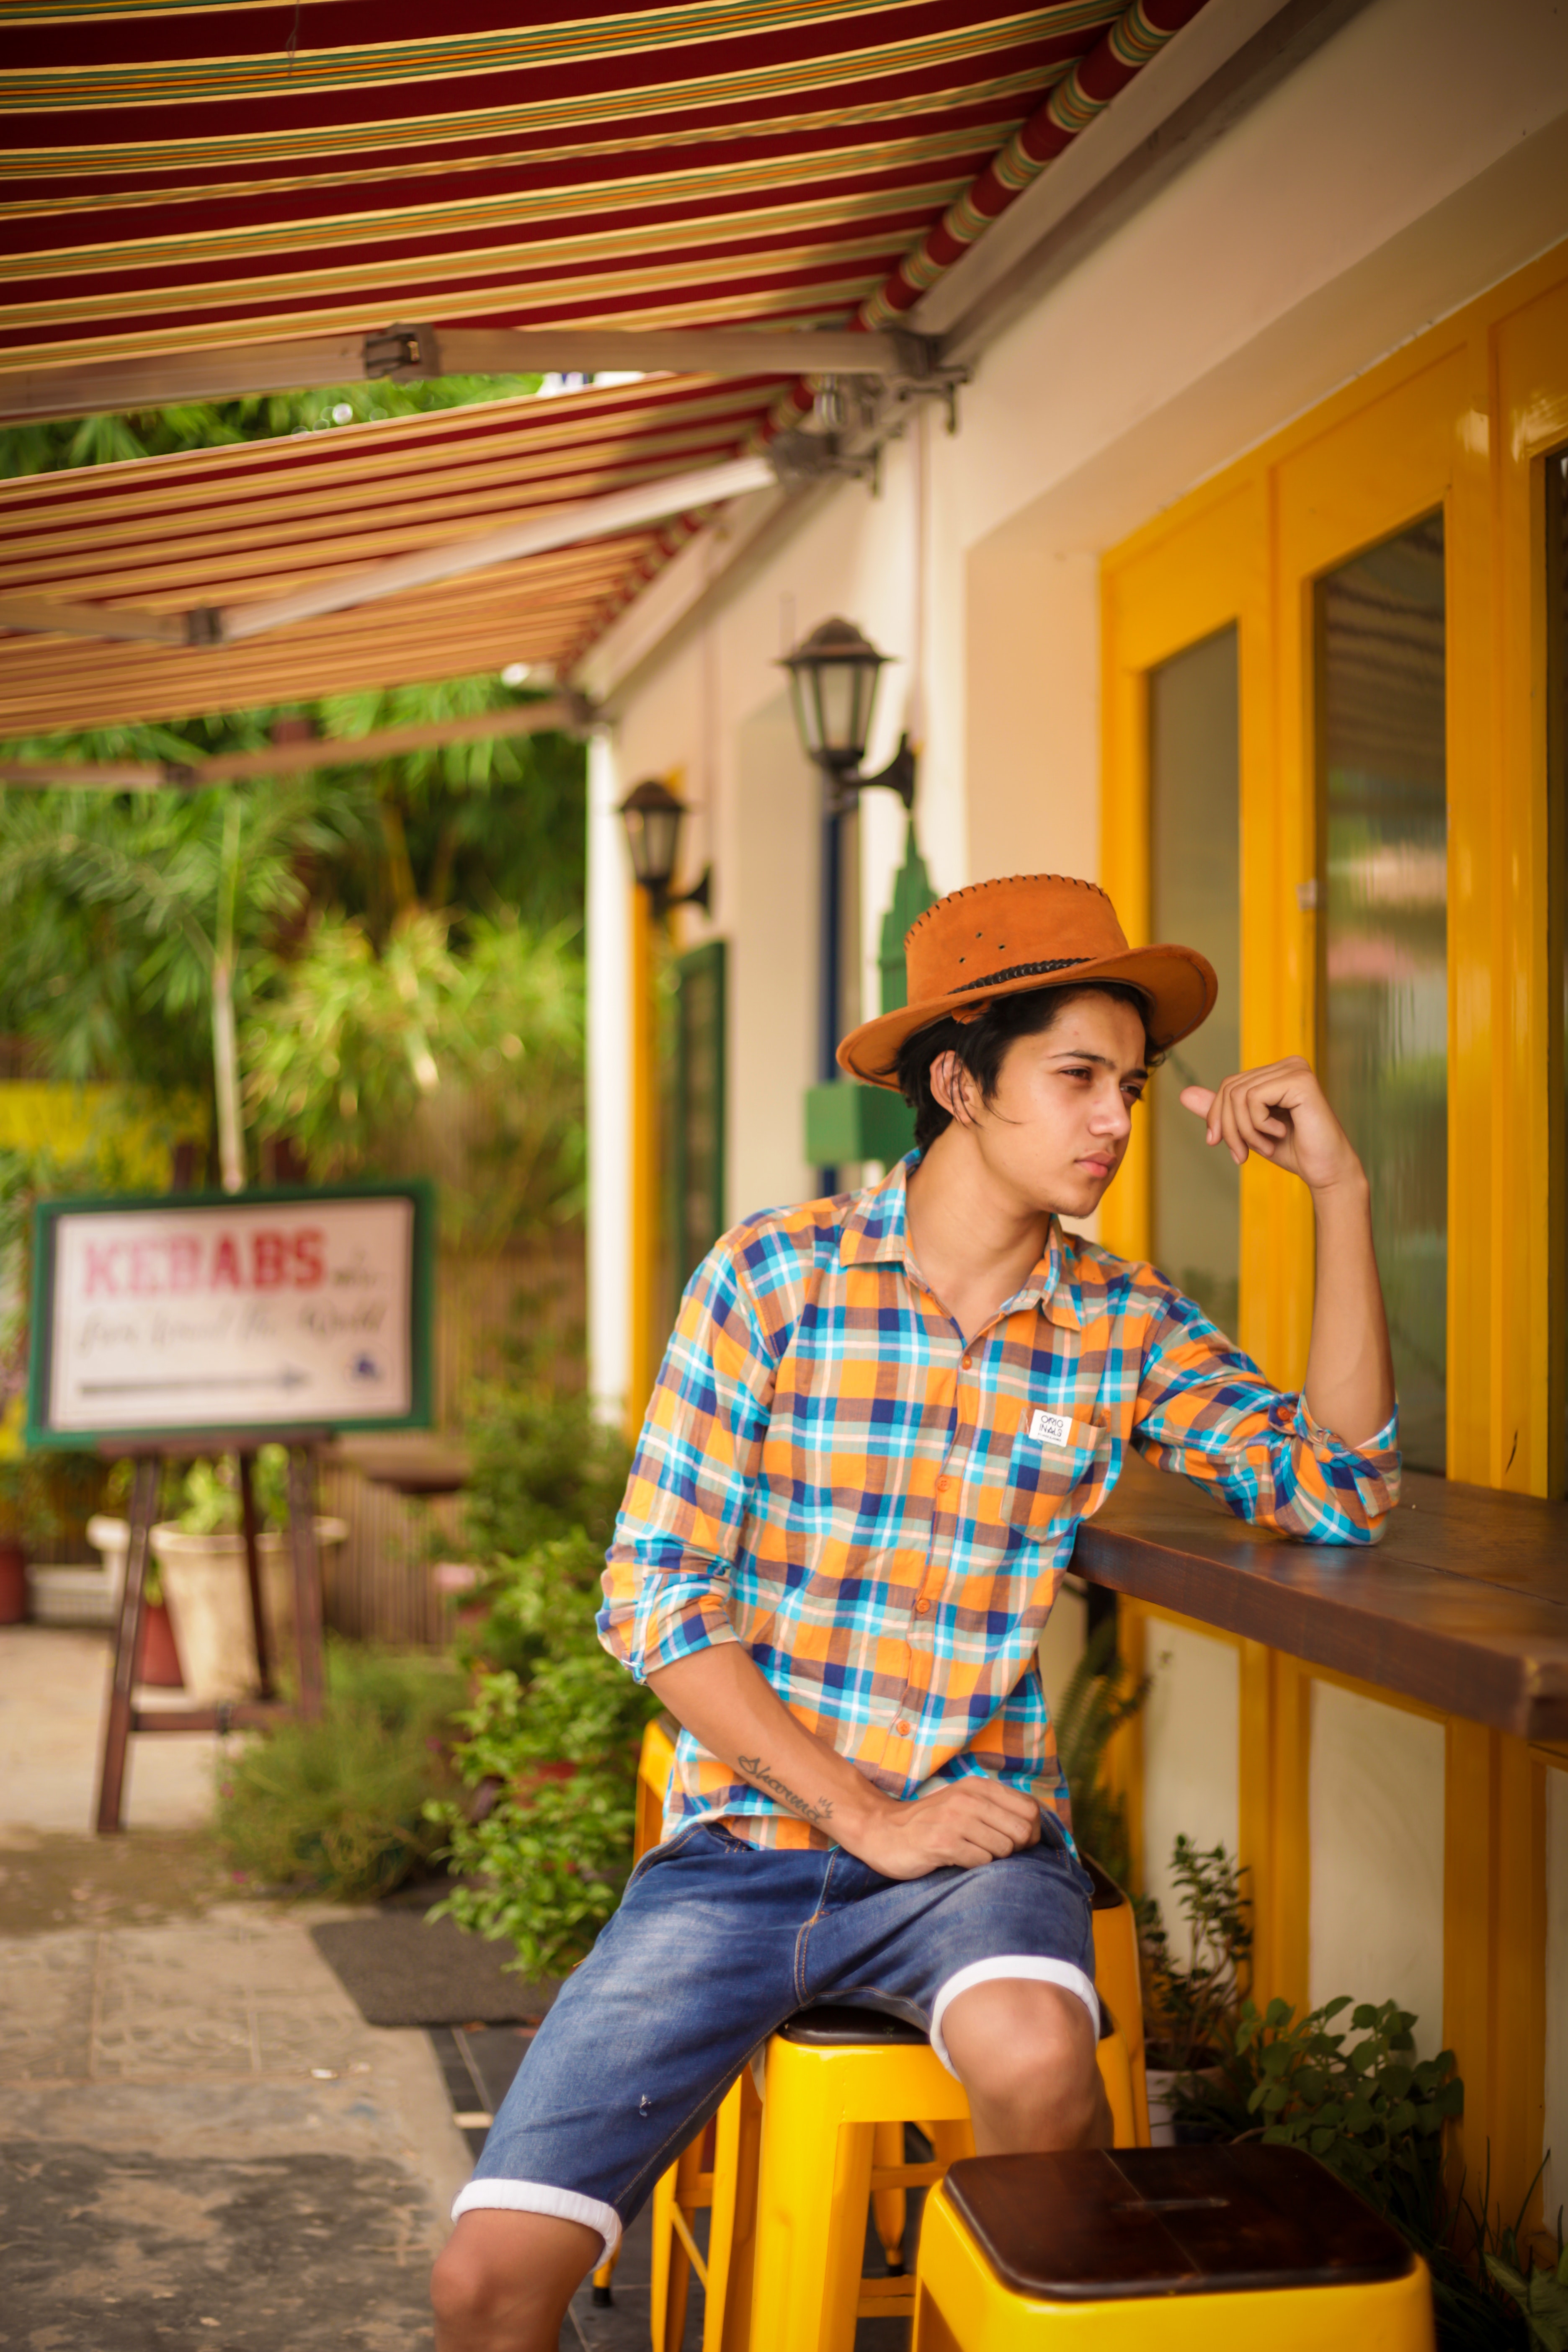
yellow, sitting, snapshot, vacation, girl, leisure, house, fun, travel, recreation, smile